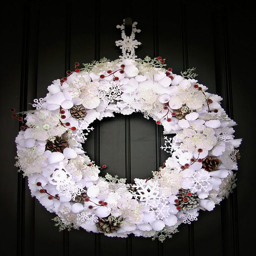
paper snowflake light - up wreath - how gorgeous is this ?